Rape in Egypt

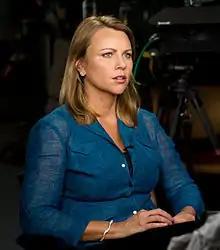
Lara Logan

CBS correspondent Lara Logan revealed in her 60 Minutes program that she and her CBS crew were arrested and detained for one night by the Egyptian Army on 3 February 2011, while covering the Egyptian Revolution. She said the crew was blindfolded and handcuffed at gunpoint, and their driver beaten. They were advised to leave the country, but were later released. On 15 February 2011, CBS News released a statement that Logan had been beaten and sexually assaulted on 11 February, while covering the celebrations in Tahrir Square following Hosni Mubarak's resignation.